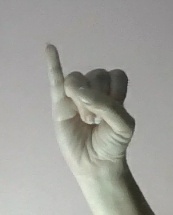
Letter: meem